Cetățuia Monastery

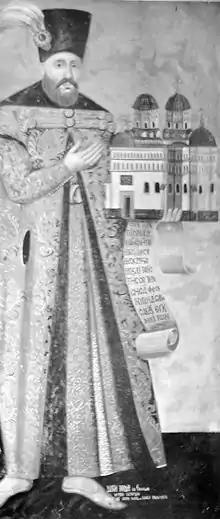
Prince Gheorghe Duca on a mural of the monastery, holding in his hand a model of the building.

The monastery is surrounded by fortifications with towers on the corners. In the past, it provided refuge during enemy siege or full-scale invasions. The name itself, "Cetățuia", means citadel or fortress in Romanian.